Freedom From Religion Foundation

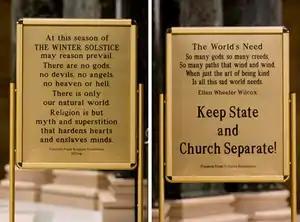
Front (left) and back (right) of sign displayed at the Wisconsin State Capitol. The sign in Washington displays the same message.

The FFRF maintains a sign in the Wisconsin State Capitol during the Christmas season, which reads: